Kana (rapper)

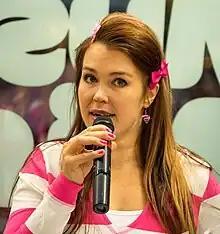
Kana in 2012

Kana ("Marianna Elisabeth Alanen") is a Finnish rap musician. She began her music career on the Finnish TV show "Popstars", a contest for new pop musicians. After the show ended, Kana embarked upon a solo career.